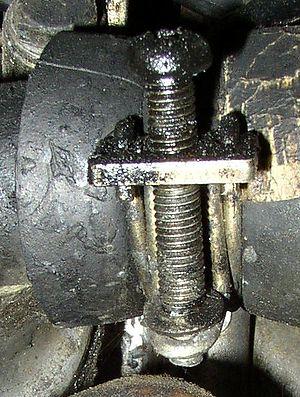
Un collier de serrage ou clips de serrage est un appareil mécanique dont la destination principale est le maintien en position d'un tuyau souple ou durite sur un tube par emmanchement du tube dans le tuyau. En fournissant une pression de serrage radiale uniformément répartie, il garantit l'étanchéité de la jointure ainsi formée.